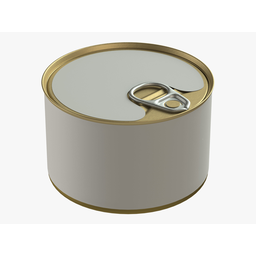
Label: metal